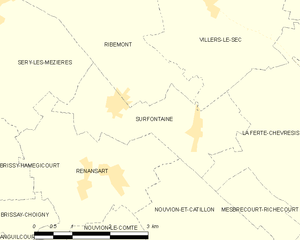
Carte des communes françaises: Surfontaine